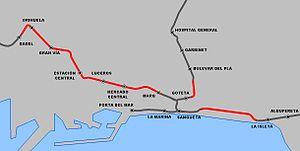
Le tramway d'Alicante est l'appellation commerciale de certains services de transport par chemin de fer de la région métropolitaine d'Alicante-Elche et de la Costa Blanca comprise entre Alicante et Dénia, dans la Communauté valencienne, en Espagne. Cette appellation commerciale est gérée par les Ferrocarrils de la Generalitat Valenciana, entreprise publique de la Généralité valencienne chargée des chemins de fer à voie étroite et des tramways qui parcourent le territoire de la Communauté valencienne.